Mark XIV bomb sight

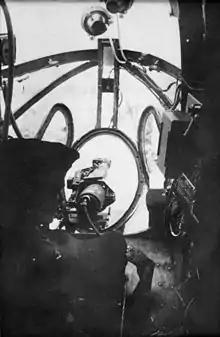
Mk. XIVA in a Handley Page Halifax in its stowed position with the collimator handle rotated forward and the metal plate over the glass sight

Existing sources do not record when the Mk. XIV went into production in the UK; operational testing started in January 1942, and production examples started reaching squadrons in March. It was manufactured by small machine shops and instrument makers like the Aron Meter Company. Production was too slow to meet the demand; between July and October, fewer than a hundred a month were being delivered. As the design was finalized, automated production was undertaken and by mid-1943, 900 a month were available. This was enough to equip the heavy bombers as they arrived from the production lines and by late 1942 the Handley Page Halifax was being delivered with the sight head already installed.